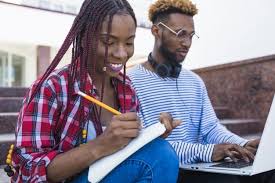
Ñii, genn góor la ak jenn jigéen.  Jigéen jaa nga yékkati tànku càmmooñ ba ak loxo ndeyjoor ba, yor ab kaye teg ca. Mi ngi yor ab xalima di bind. Ma nga siiñ, mees ya gudd, wàcc ba ca ween ya. Ku góor kaa ngi yor ñaari yi yoxo ya tiim nosukaay ba di bës rek nag. Ma nga takk i weer, tóoj bopp ba, sikkim ba yam, lu takk ay ekutëer yu mag a mag yu mu wërale ci baat bi.